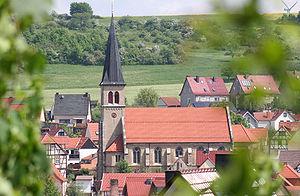
Südeichsfeld est une commune rurale de Thuringe dans l'arrondissement d'Unstrut-Hainich, en Allemagne.